Adolph Theodor Kupffer

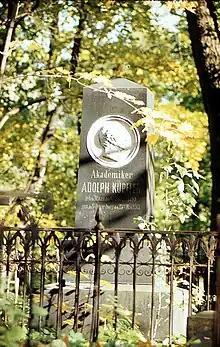

Beginning in 1857, Russia and France began to exchange meteorological data. Kupfer went to the negotiations abroad, and in winter 1865, he arranged to create a telegraphic communication between all European countries. Being essentially the creator of combined weather service, Kupfer did not have time to enjoy the fruits of his labors. During cold weather in March, while he was installing on the roof of the observatory an anemograph (self-recording anemometer) that he brought from Paris, he caught cold and died of pneumonia two months later on 4 June 1865. He was buried in Smolensky Lutheran Cemetery in St. Petersburg. Kupffer also pioneered in the setting up magnetometric observatory which took hourly observations of the magnetic field of the Earth.